AEW Revolution (2021)

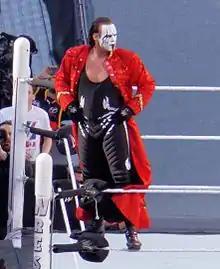
At Revolution, Sting came out of retirement and had his first match in over five years, which was also his first match in AEW

Also at Winter Is Coming, Sting made his AEW debut, saving Cody Rhodes, Dustin Rhodes, and AEW TNT Champion Darby Allin from a beatdown by Team Taz (Brian Cage, Ricky Starks, and Powerhouse Hobbs). On the January 20, 2021 episode of "Dynamite", the stable's manager, Taz, stated that he wanted to take the fight to the streets, and issued a challenge to Allin and Sting. The next day, it was announced that Allin and Sting would face Team Taz (Cage and Starks) in a Street Fight at Revolution, marking Sting's first match in AEW and his first match in over five years following his retirement in 2016.